Langtang, Rasuwa

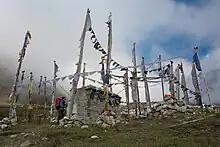
The memorial erected in Langtang, covered in Buddhist prayer flags

Reports from the area indicated that the village had only one structure remaining, a house that was sheltered beneath an overhang, and significant parts of the village were buried beneath a landslide. most of the village's inhabitants were "presumed to have perished". While awaiting rescue, relations among survivors grew tense after locals accused several foreigners of looting the wreckage of houses. By 6 May 2015, survivors searching the rubble had recovered 53 bodies. However, even several months after the village was destroyed, approximately 100 bodies were still unrecovered. After 4 days stranded in the valley due to aftershocks, surviving tourists and locals at Langtang were rescued by helicopter. The official death toll lists 310 deaths, 176 of which were village residents and 80 of which were foreigners.